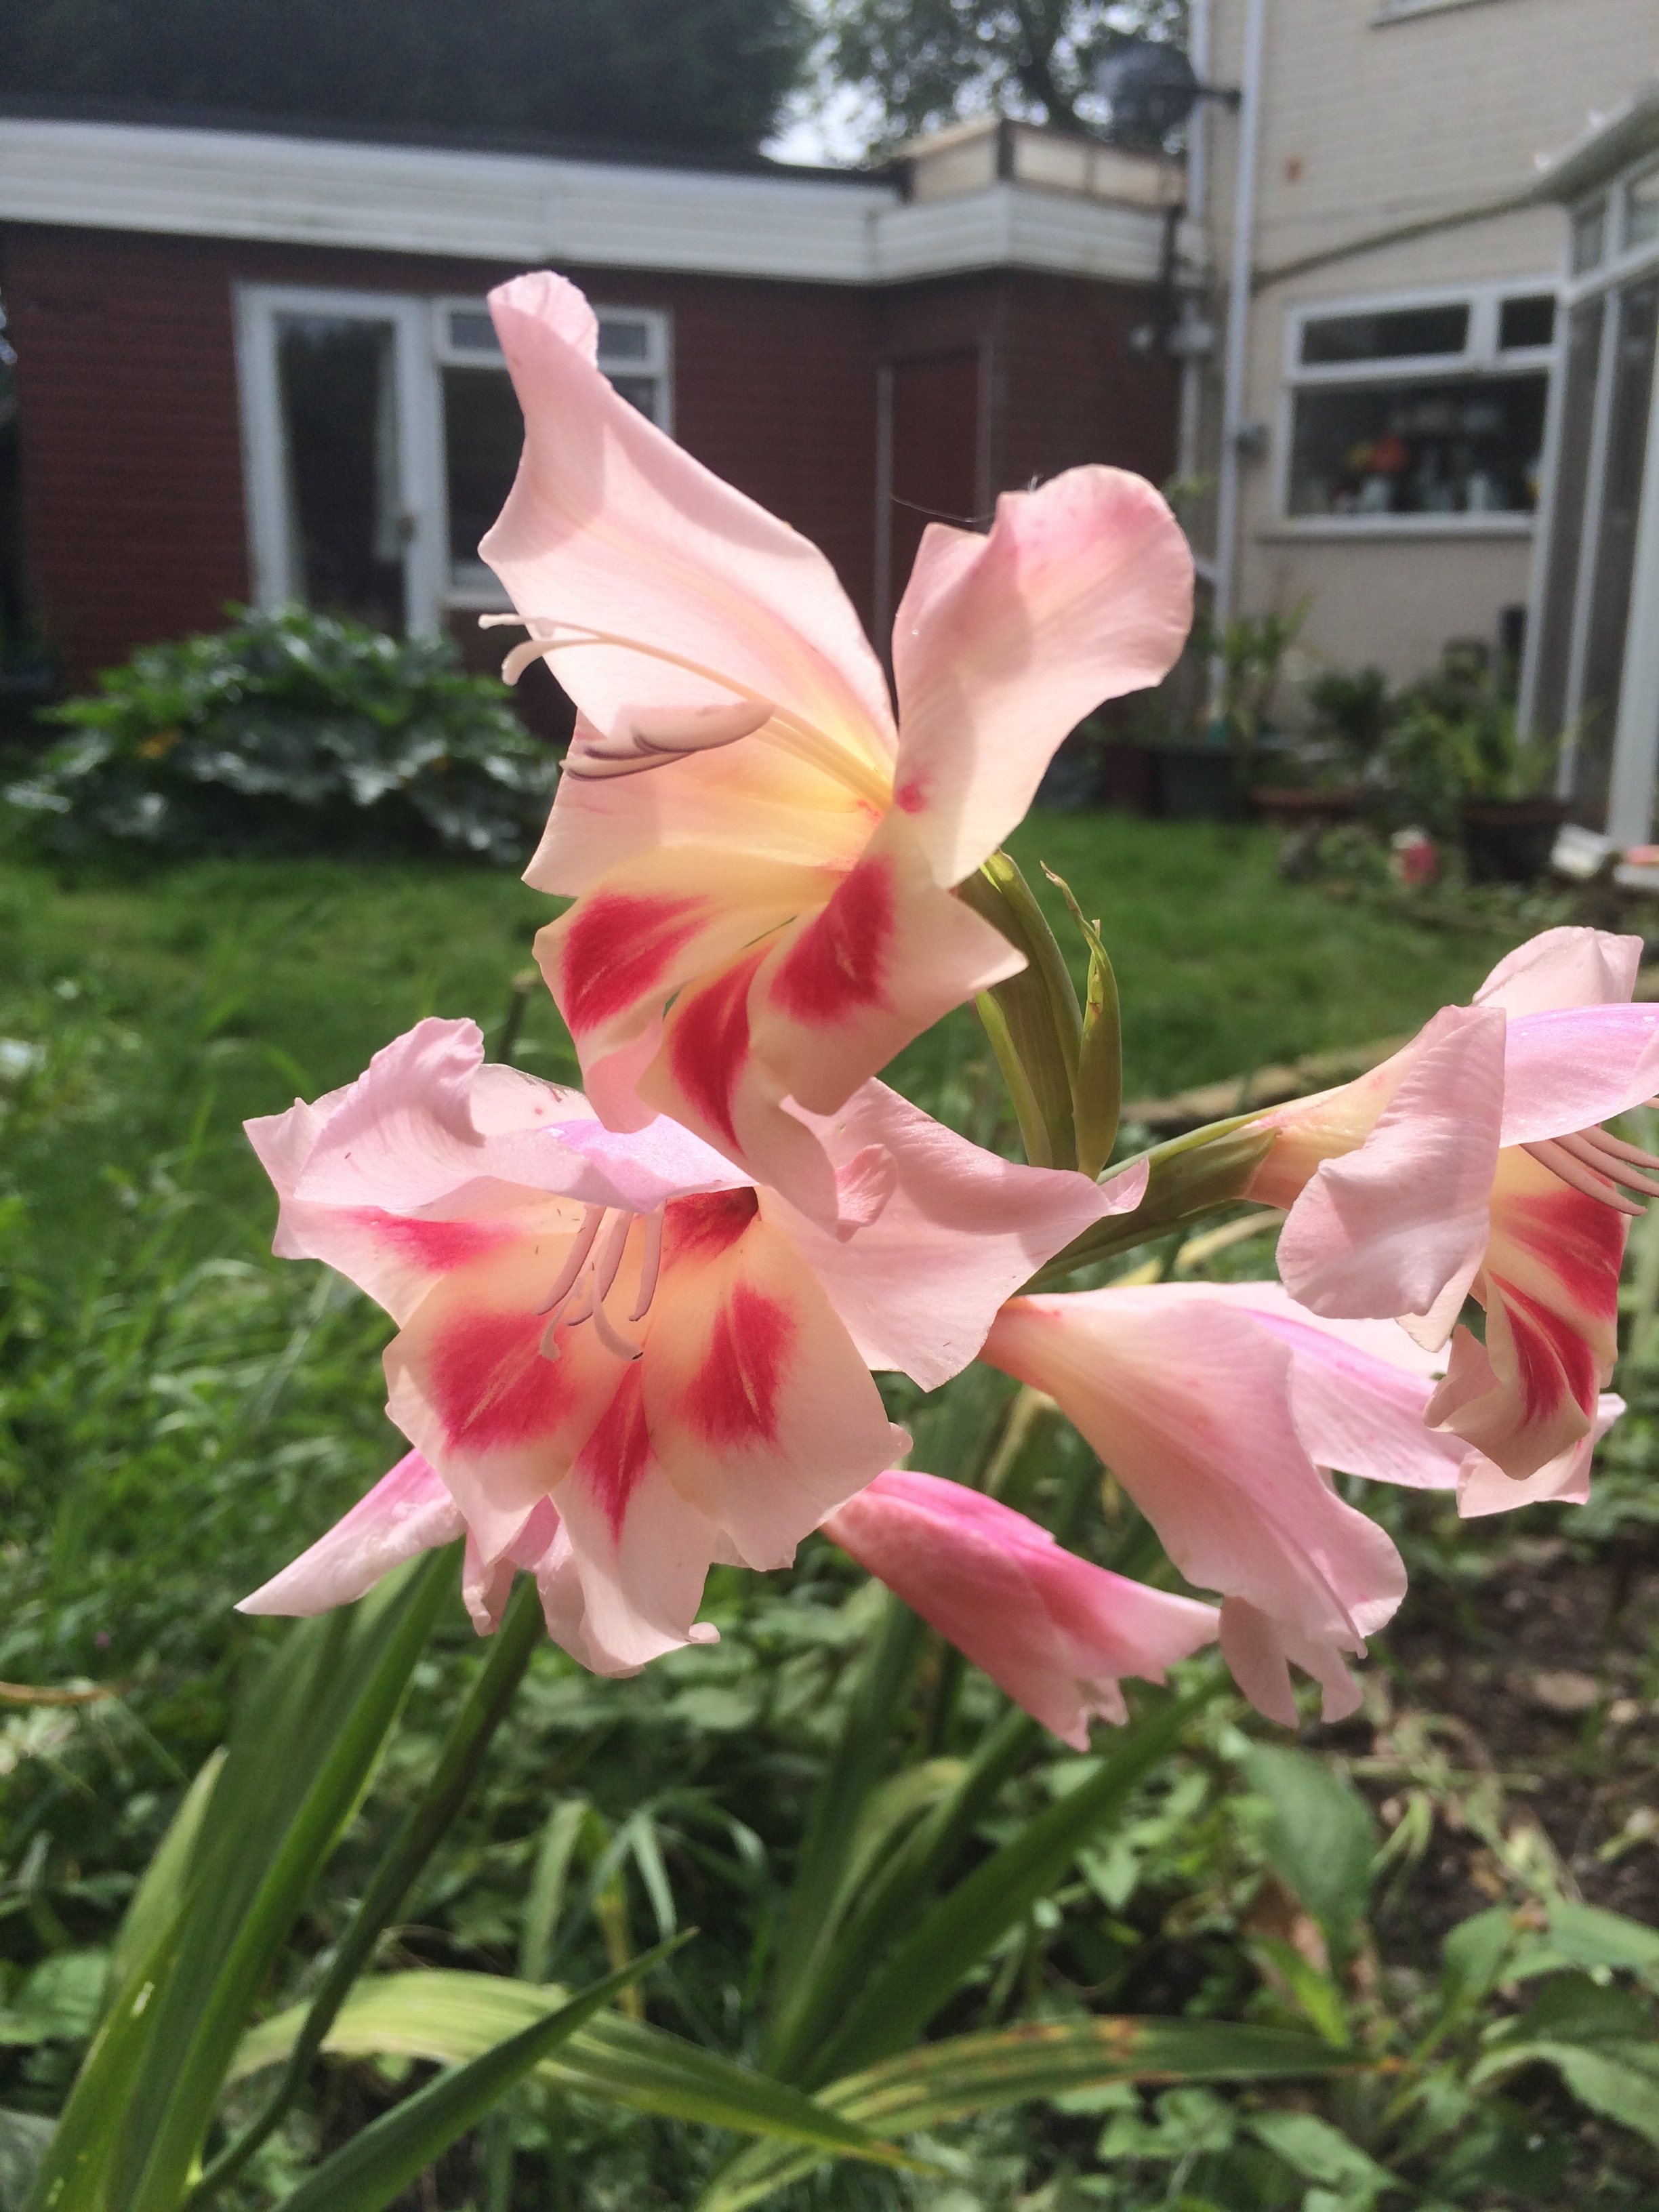
plant, flower, petal, botany, flora, lily, gladiolus, flowering plant, land plant, amaryllis belladonna, iris family